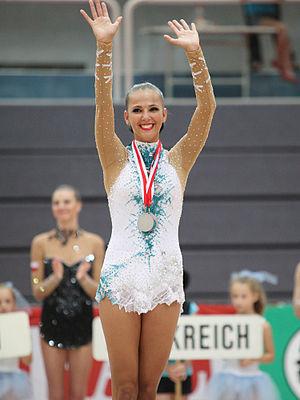
Daria Andreïevna Dmitrieva est une gymnaste rythmique russe, née le 22 juin 1993 à Irkoutsk.